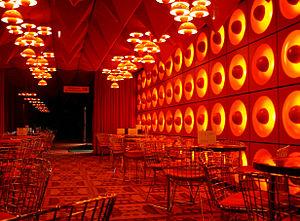
Le musée des Arts et Métiers de Hambourg est un musée d'arts décoratifs à Hambourg.